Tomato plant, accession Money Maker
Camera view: horizontal (90 deg, fisheye); turntable rotation: 90 degrees
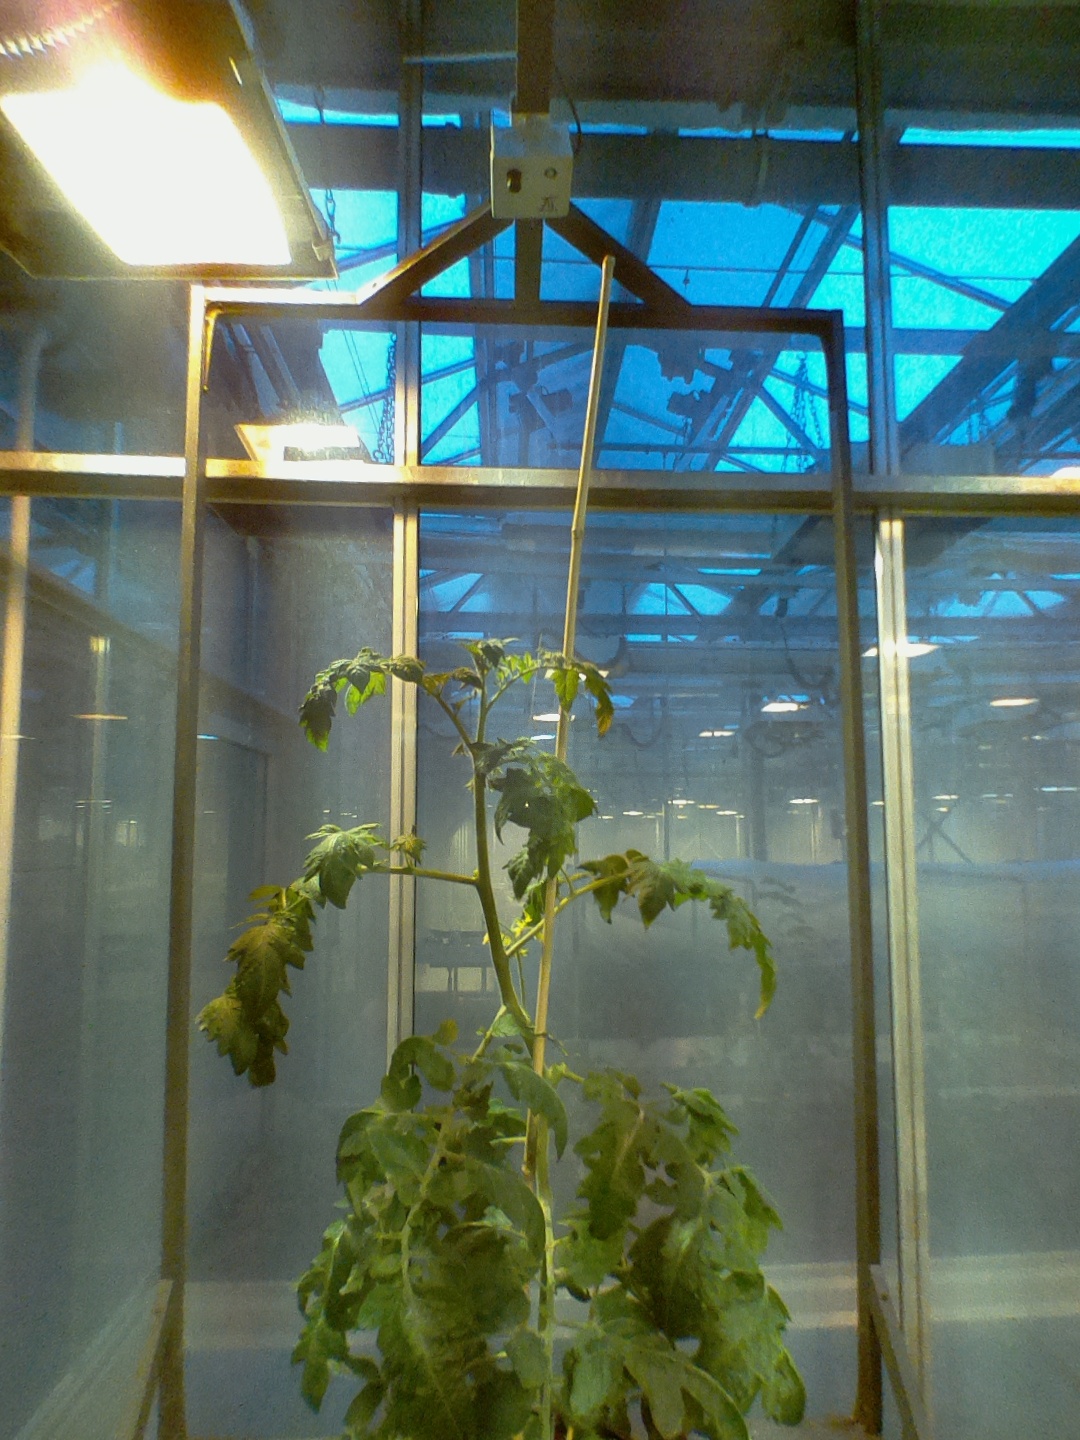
BBCH growth stage 65: Full flowering, 50%-60% of flowers open, first petals falling